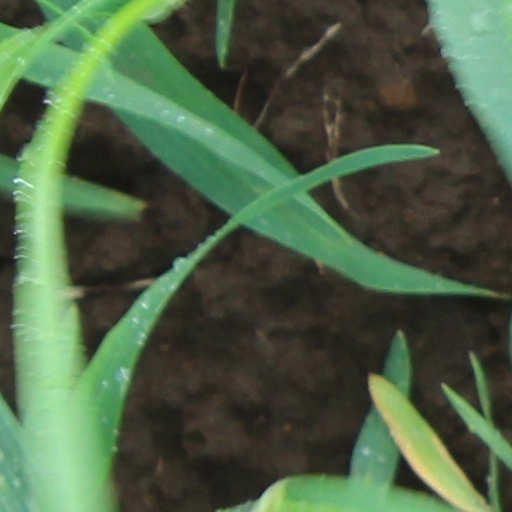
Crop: wheat